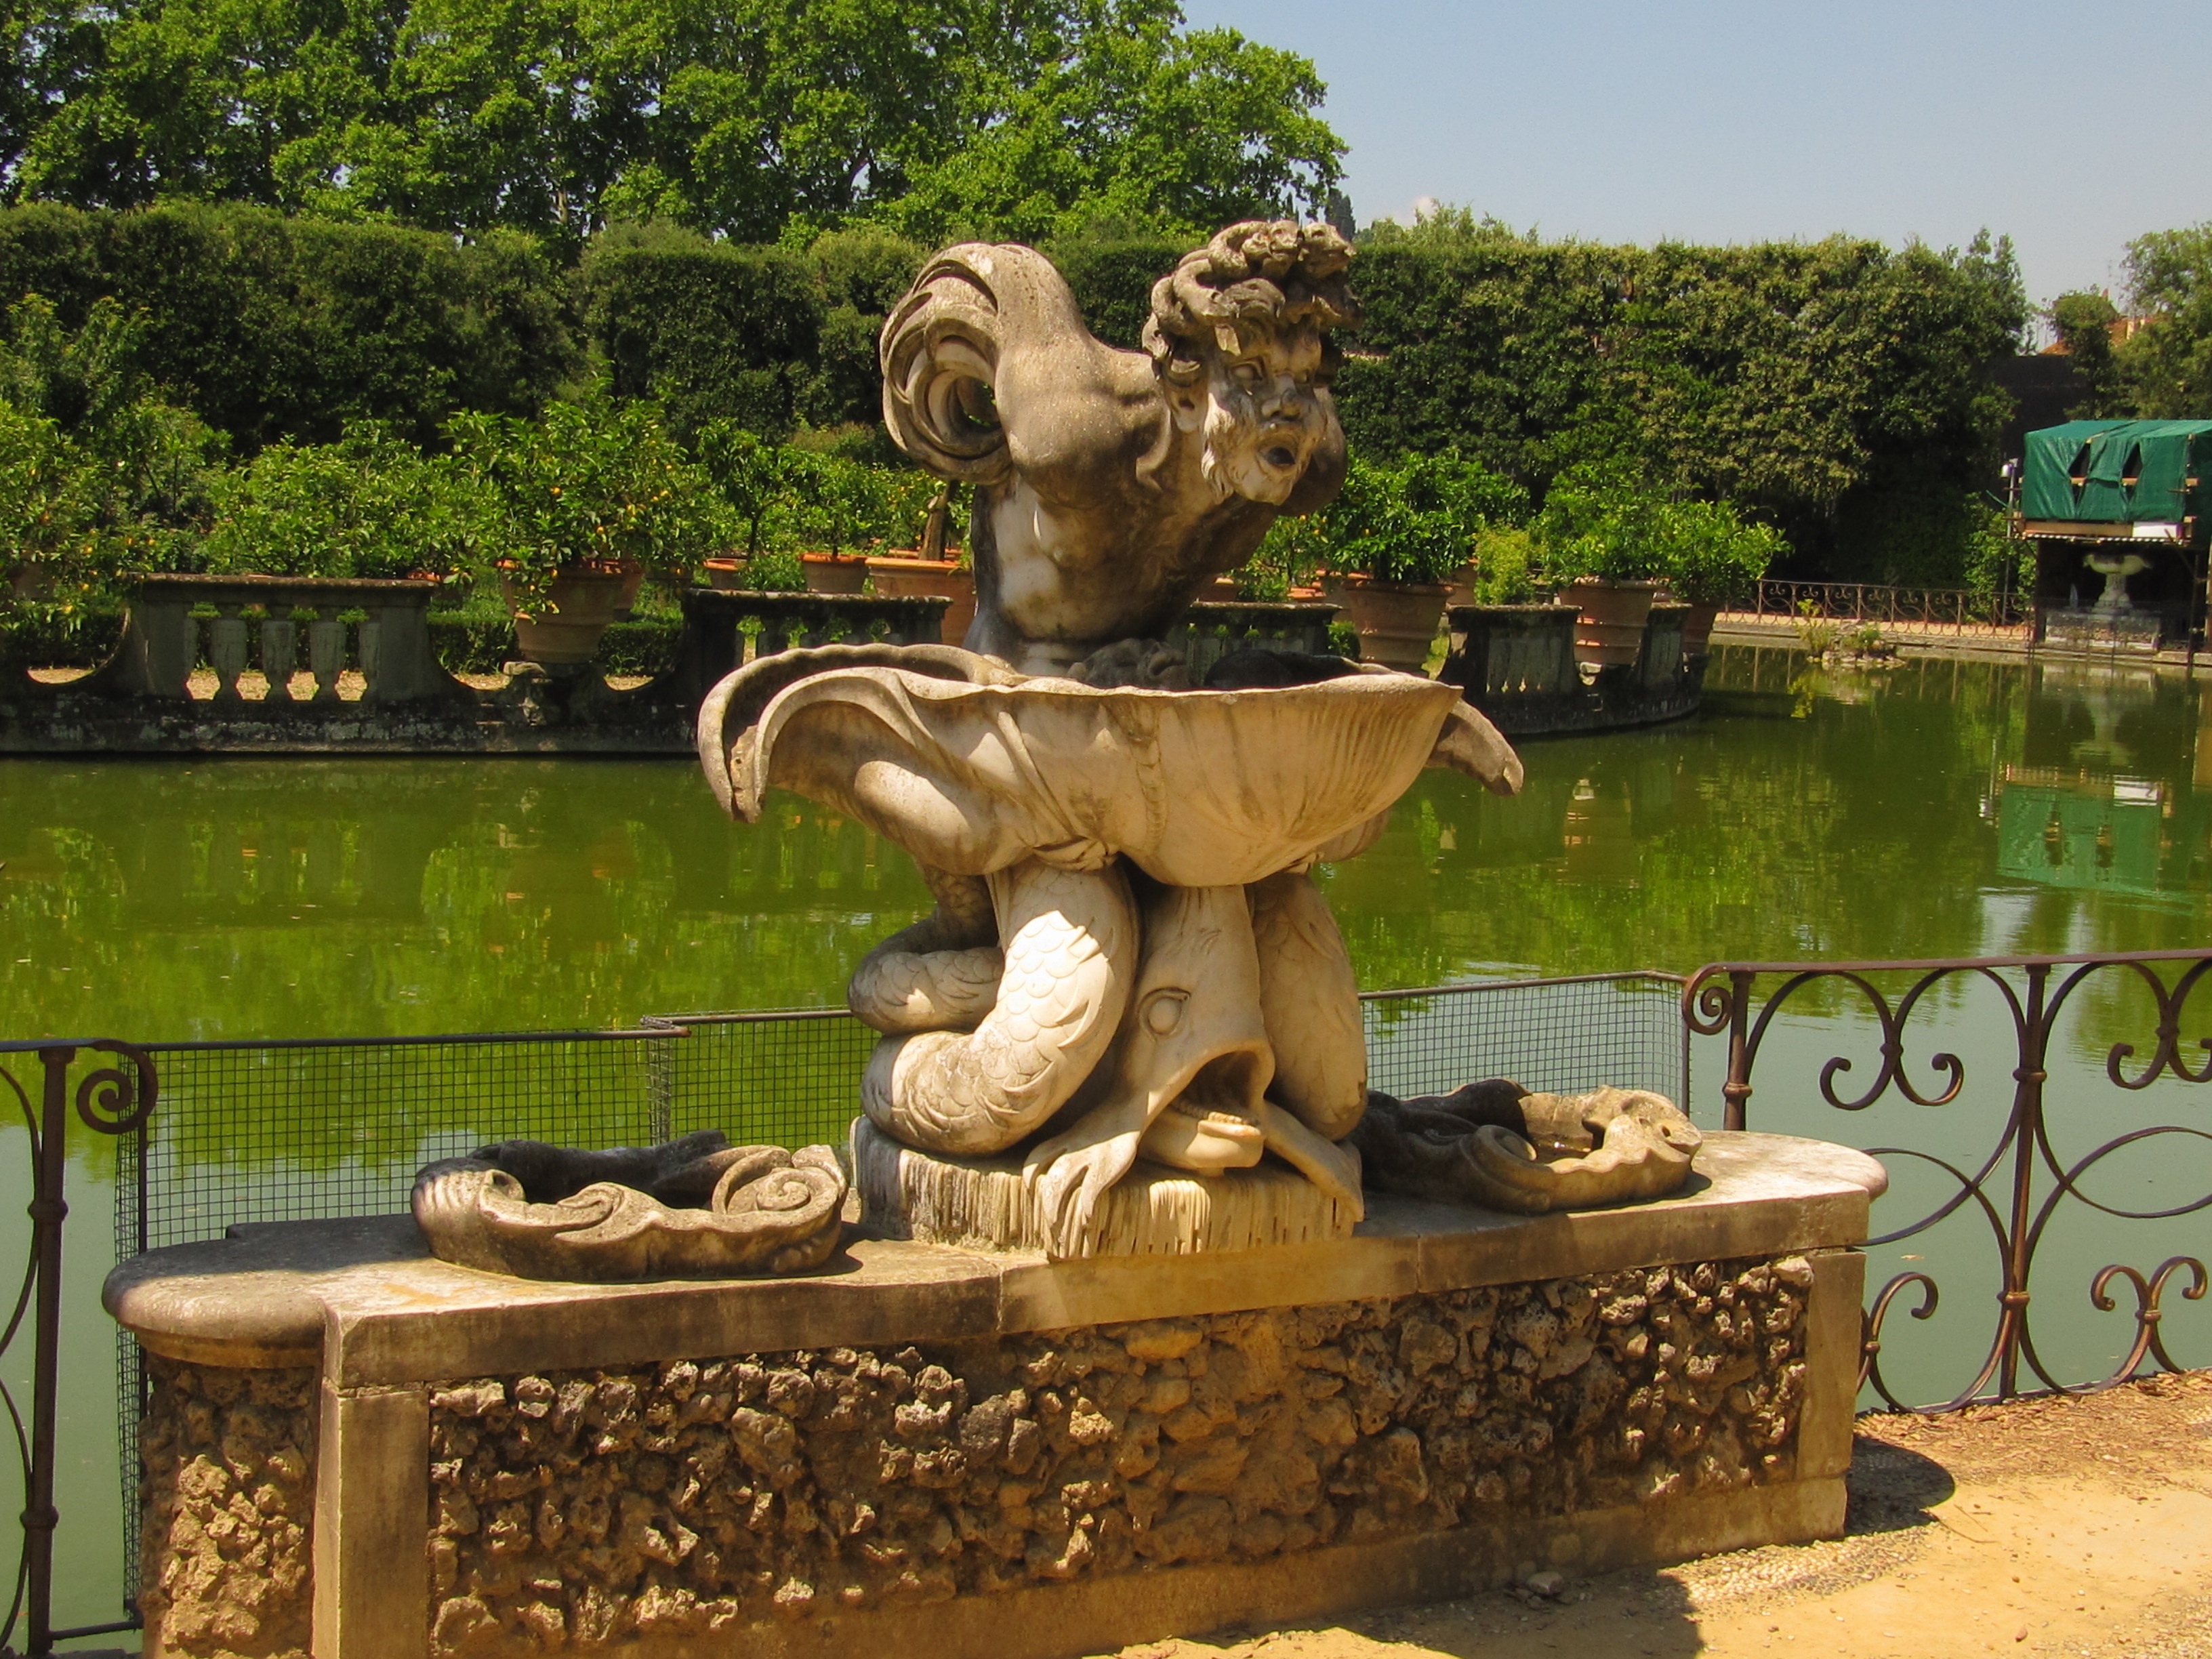
monument, statue, garden, sculpture, art, fountain, carving, florence, water feature, ancient history, boboligarten, neptune statue